Women's rights

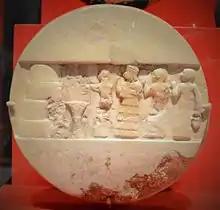
Ancient Sumerian bas-relief portrait depicting the poet Enheduanna

Women in ancient Sumer could buy, own, sell, and inherit property. They could engage in commerce, and testify in court as witnesses. Nonetheless, their husbands could divorce them for mild infractions, and a divorced husband could easily remarry another woman, provided that his first wife had borne him no offspring. Female deities, such as Inanna, were widely worshipped. The Akkadian poet Enheduanna, the priestess of Inanna, is the earliest known poet whose name has been recorded.